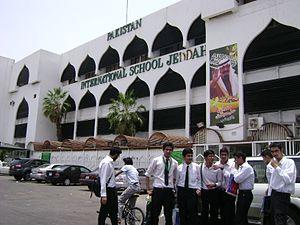
Les relations entre l'Arabie saoudite et le Pakistan sont historiquement cordiales, les deux pays étant de solides alliés. L'Arabie saoudite est ainsi considéré après la Turquie comme le deuxième pays musulman le plus proche du Pakistan. Cette relation s'est développée malgré les bonnes relations saoudiennes avec l'Inde et le rapprochement du Pakistan et de l'Iran.